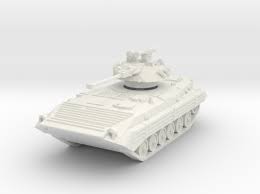
Label: BMP-2